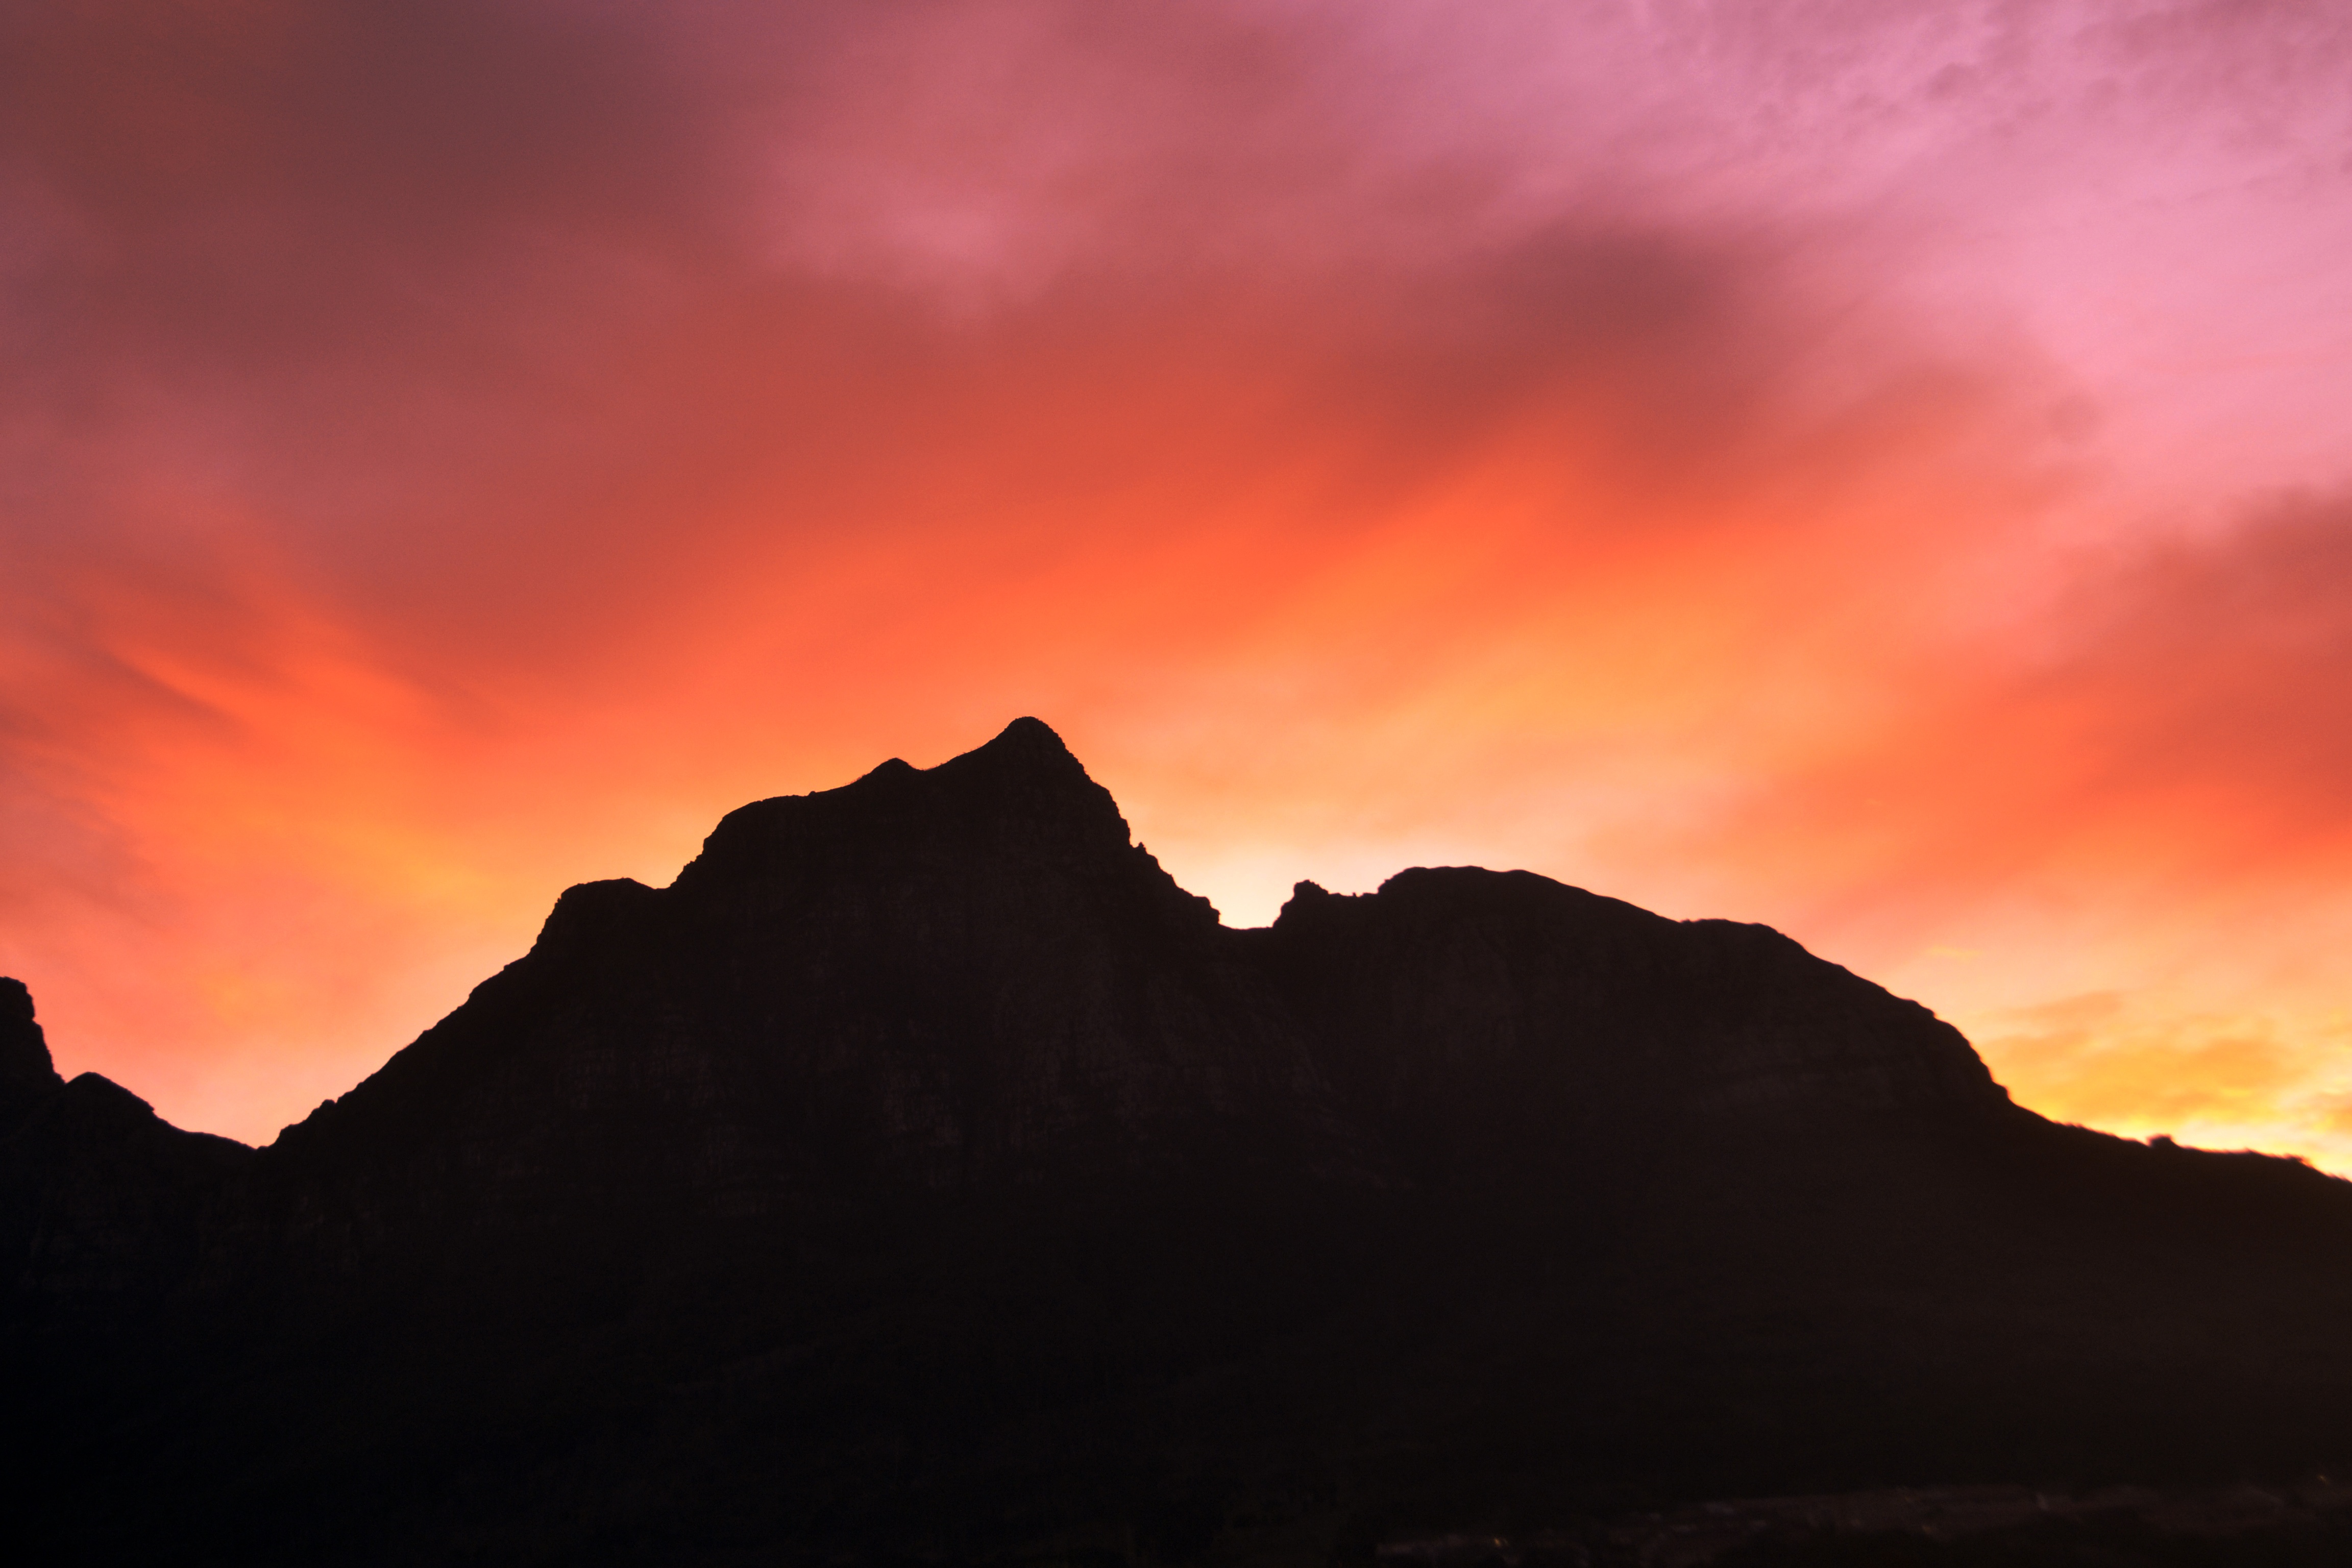
horizon, mountain, cloud, sky, sunrise, sunset, sunlight, morning, hill, dawn, peak, mountain range, dusk, evening, afterglow, atmospheric phenomenon, mountainous landforms, red sky at morning